Delfeayo Marsalis

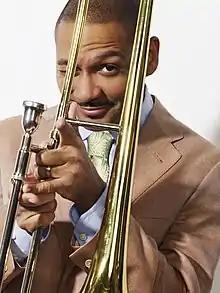
Marsalis in 2010

Delfeayo Marsalis (born July 28, 1965) is an American jazz trombonist, record producer and educator.